Louis and Beatrice Laufer Center for Physical and Quantitative Biology

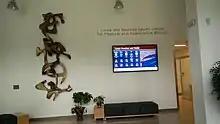
Laufer Center Main Entrance

The center was founded in 2008 by a gift from Drs. Henry Laufer, Marsha Laufer and their family in memory of Louis and Beatrice Laufer. On May 7, 2012 the Laufer Center opened with a ribbon-cutting ceremony.